Richard Bassett (Indiana politician)

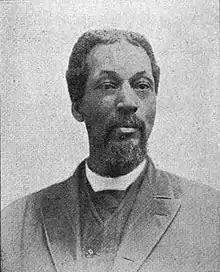
Richard Bassett

Richard Bassett (March 28, 1846 – February 21, 1905) was a Baptist minister and a Republican member of the Indiana House of Representatives from Howard County. He was one of four African American state legislators elected in Indiana in the 19th century.